Chalke

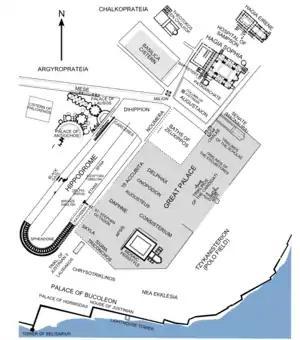
Map of the ceremonial and administrative heart of Constantinople, showing the Chalke Gate in the right centre

The Chalke Gate, was the main ceremonial entrance (vestibule) to the Great Palace of Constantinople in the Byzantine period. The name, which means "the Bronze Gate", was given to it either because of the bronze portals or from the gilded bronze tiles used in its roof. The interior was lavishly decorated with marble and mosaics, and the exterior façade featured a number of statues. Most prominent was an icon of Christ which became a major iconodule symbol during the Byzantine Iconoclasm, and a chapel dedicated to the "Christ Chalkites" was erected in the 10th century next to the gate. The gate itself seems to have been demolished in the 13th century, but the chapel survived until the early 19th century.